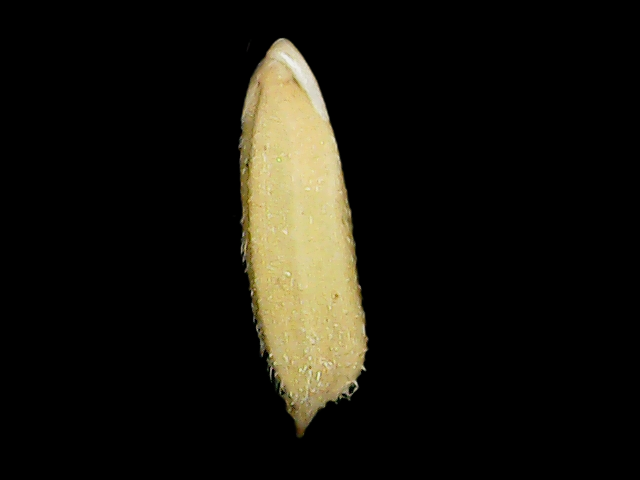
Rice variety: Binadhan23